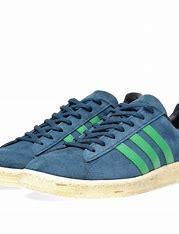
Brand: Adidas
Model: Campus 80S